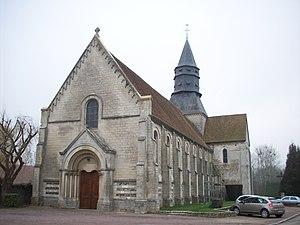
Collégiale Saint-Pierre de Neuf-Marché.
Neuf-Marché est une commune française située dans le département de la Seine-Maritime en région Normandie.
La collégiale Saint-Pierre à Neuf-Marché est aujourd’hui l’église paroissiale de la commune.
Cet article recense les monuments historiques de l'arrondissement de Dieppe, dans le département de la Seine-Maritime, en France.